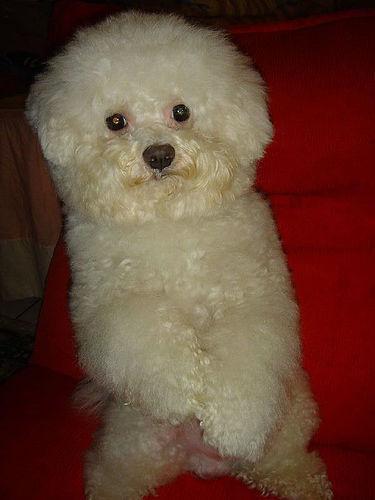
toy_poodle